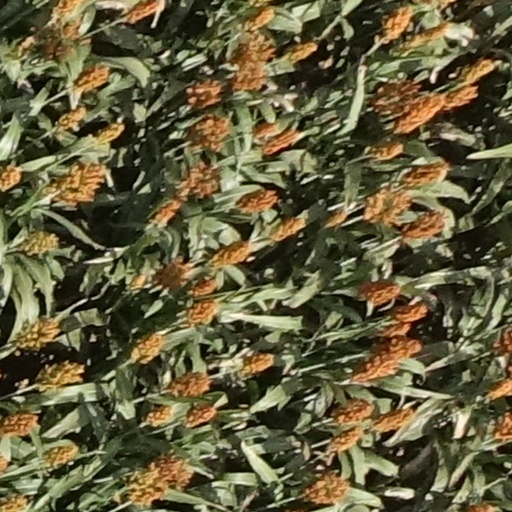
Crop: sorghum